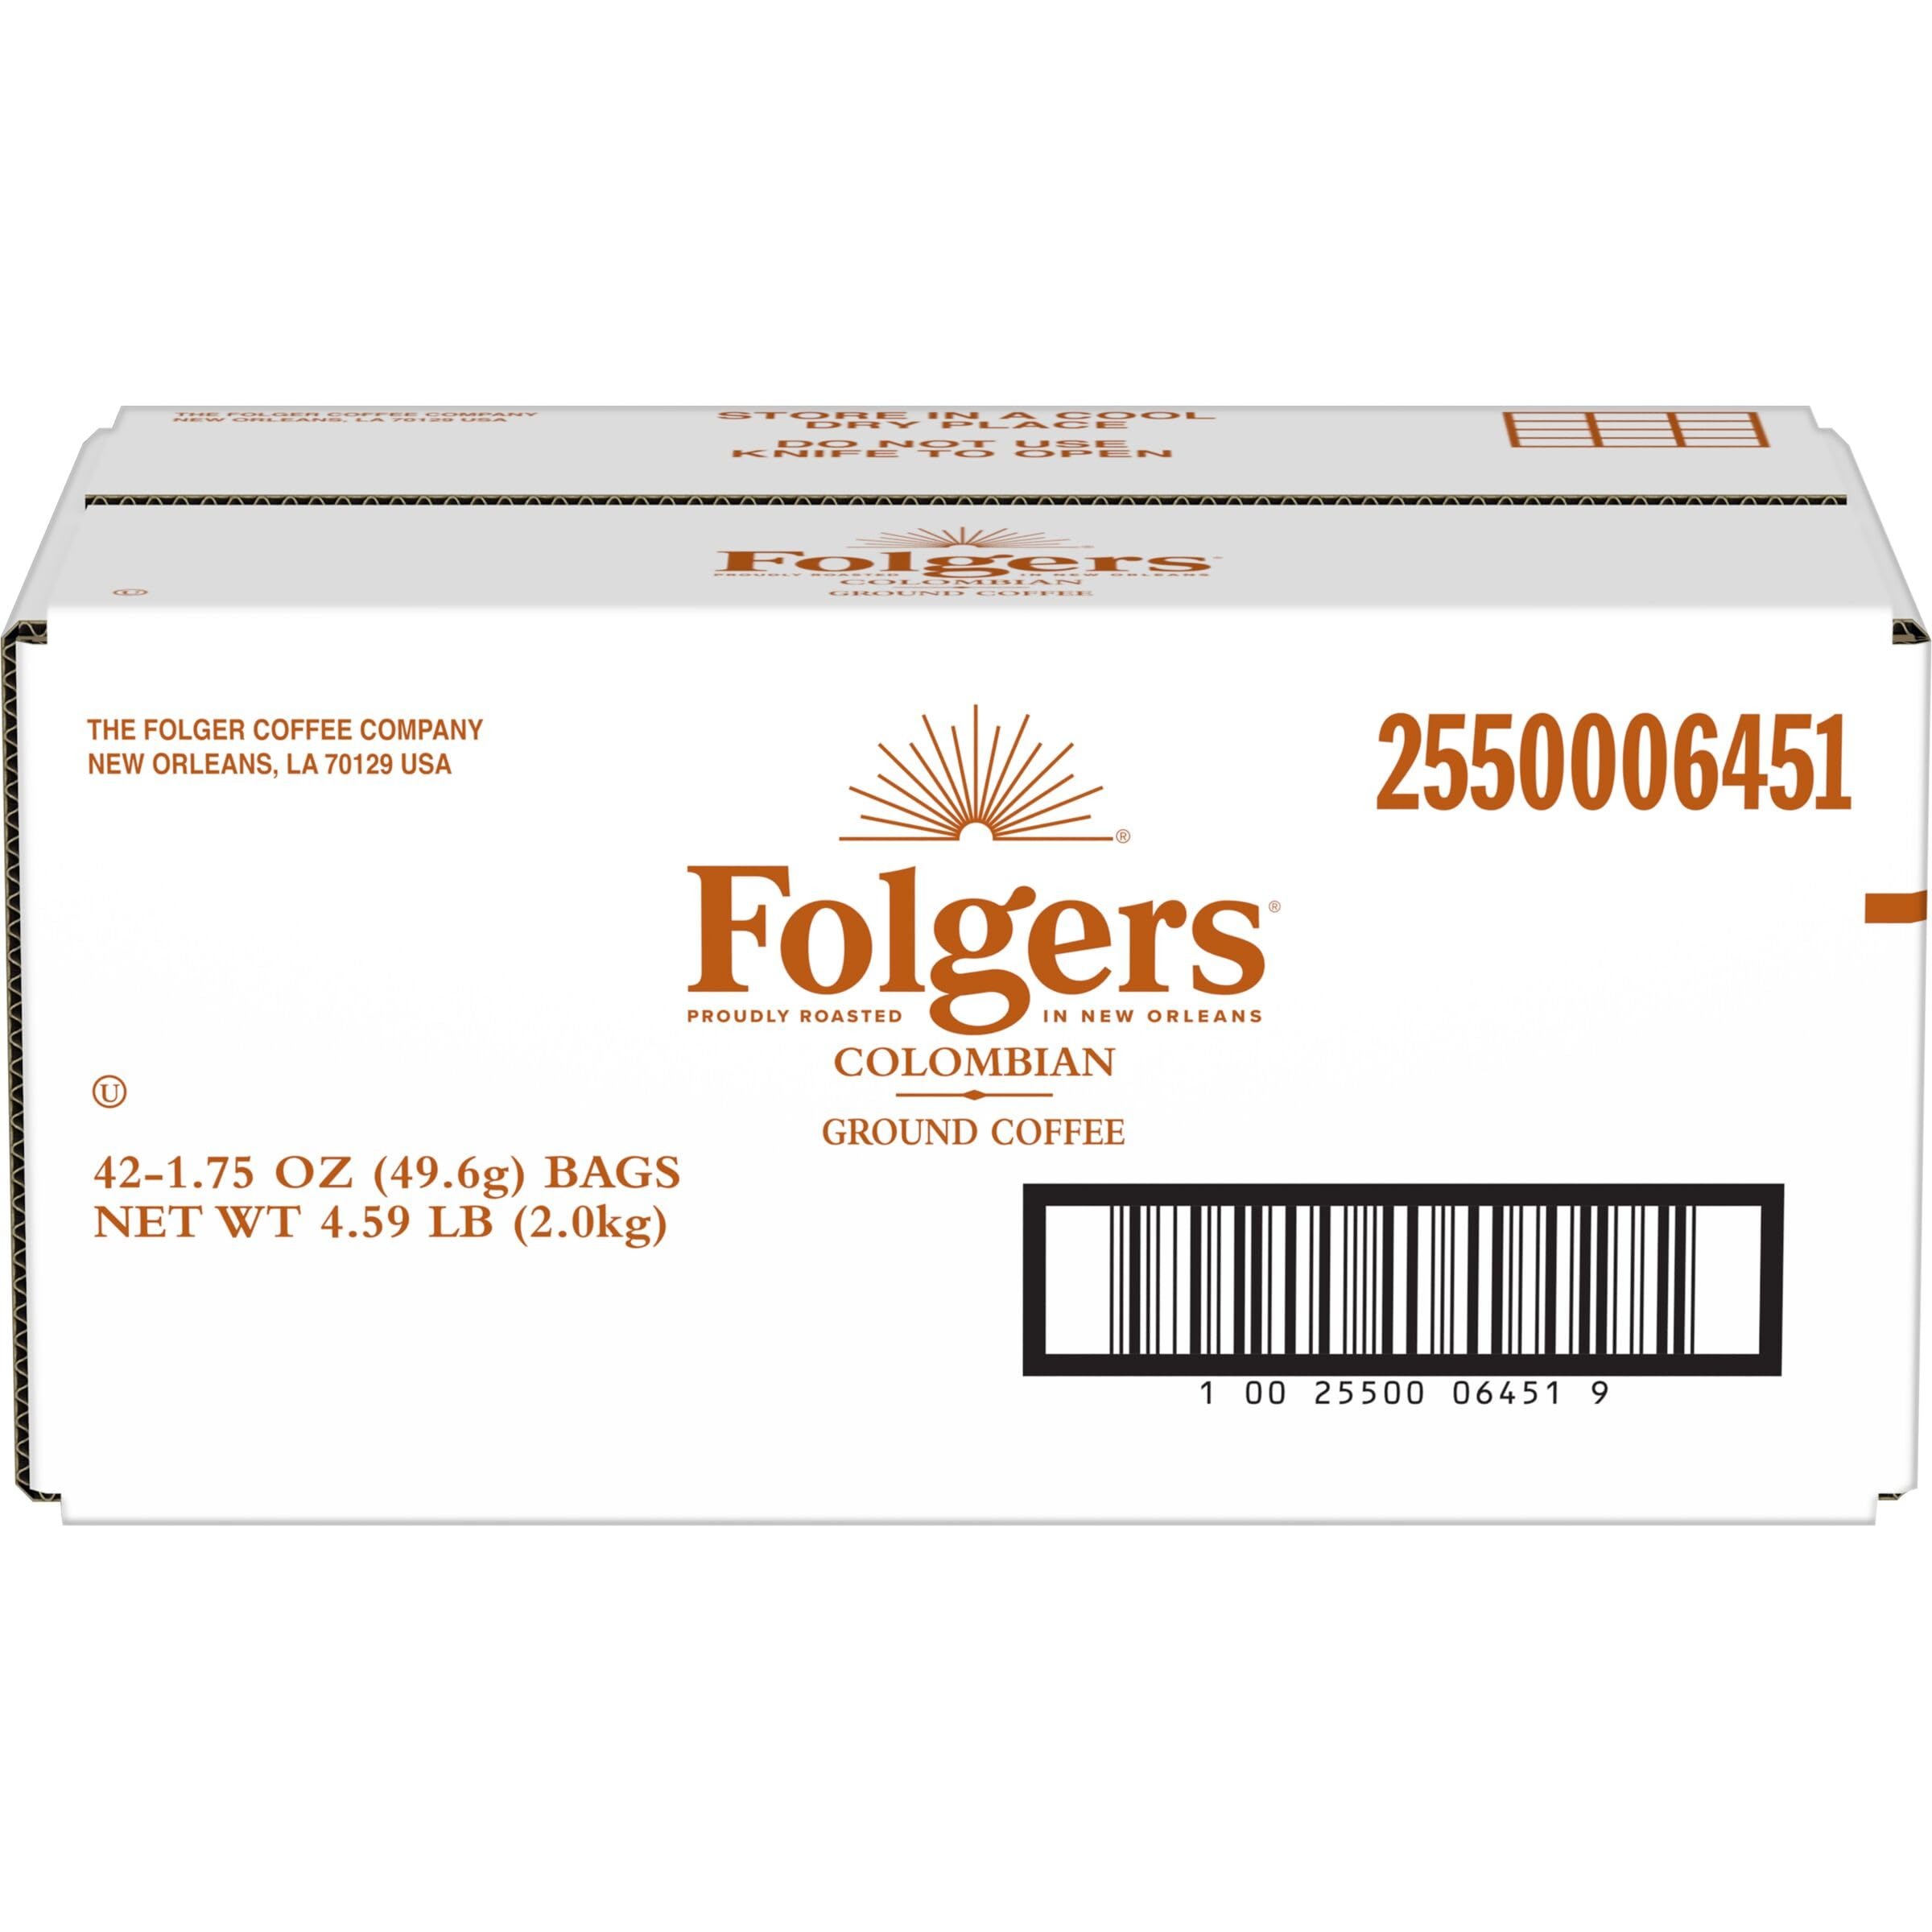
Item Name: Folgers 100% Columbian Medium Roast Ground Coffee, 42- 1.75 Ounce Fraction Packets, Frac Packs
Bullet Point 1: Convenient pre-measured packages deliver consistent, great-tasting coffee cup after cup
Bullet Point 2: Rich, Pure Taste
Bullet Point 3: Medium Roast
Bullet Point 4: Arabica/Robusta Blend
Bullet Point 5: One Pack = One Pot (10 - 6 oz cups)
Value: 74.0
Unit: oz

Price: 81.795